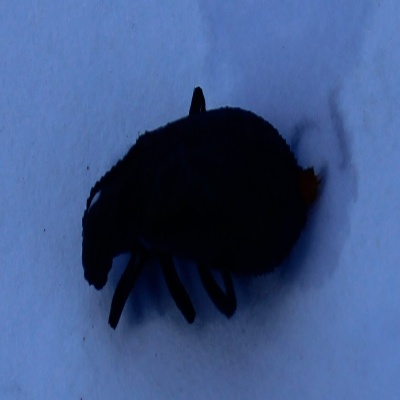
Crop: Maize
Condition: leaf beetle